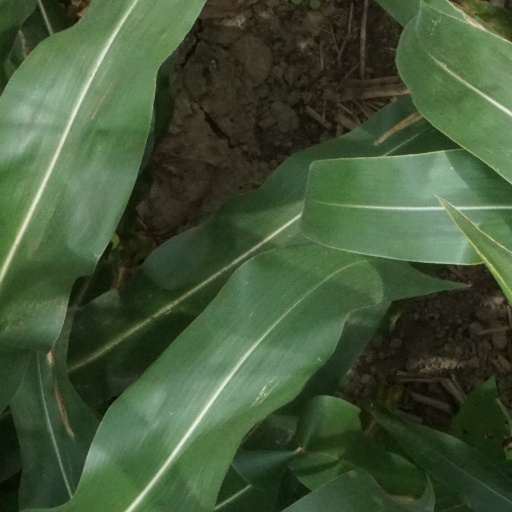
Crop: maize; corn